Fat Man and Little Boy (film)

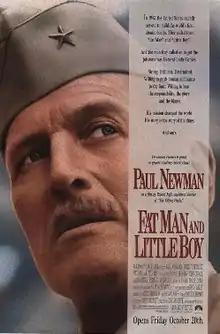
Theatrical release poster

Fat Man and Little Boy (released in the United Kingdom as Shadow Makers) is a 1989 American epic historical